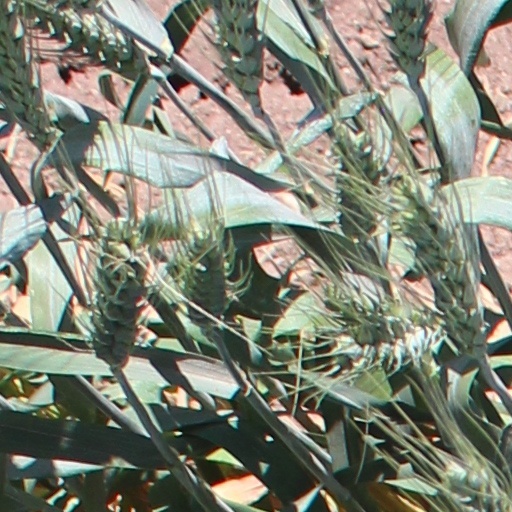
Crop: wheat